Outdoor recreation

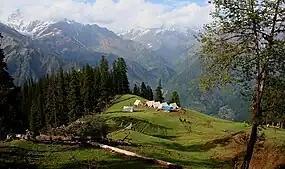
Camping in the Kullu District of Himachal Pradesh, India

Outdoor recreation or outdoor activity refers to recreation done outside, most commonly in natural settings. The activities that encompass outdoor recreation vary depending on the physical environment they are being carried out in. These activities can include fishing, hunting, backpacking, walking and horseback riding — and can be completed individually or collectively. Outdoor recreation is a broad concept that encompasses a varying range of activities and landscapes.